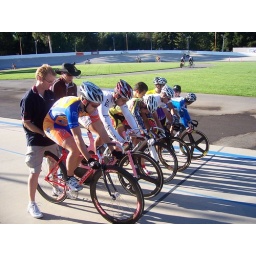
Josiah Ng in the blue jersey just above the pole line